Dead Tired

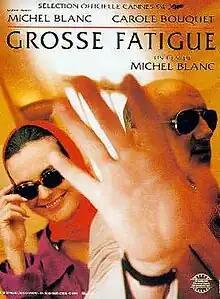
Theatrical release poster

Dead Tired is a 1994 French comedy film directed by Michel Blanc. It was entered into the 1994 Cannes Film Festival.